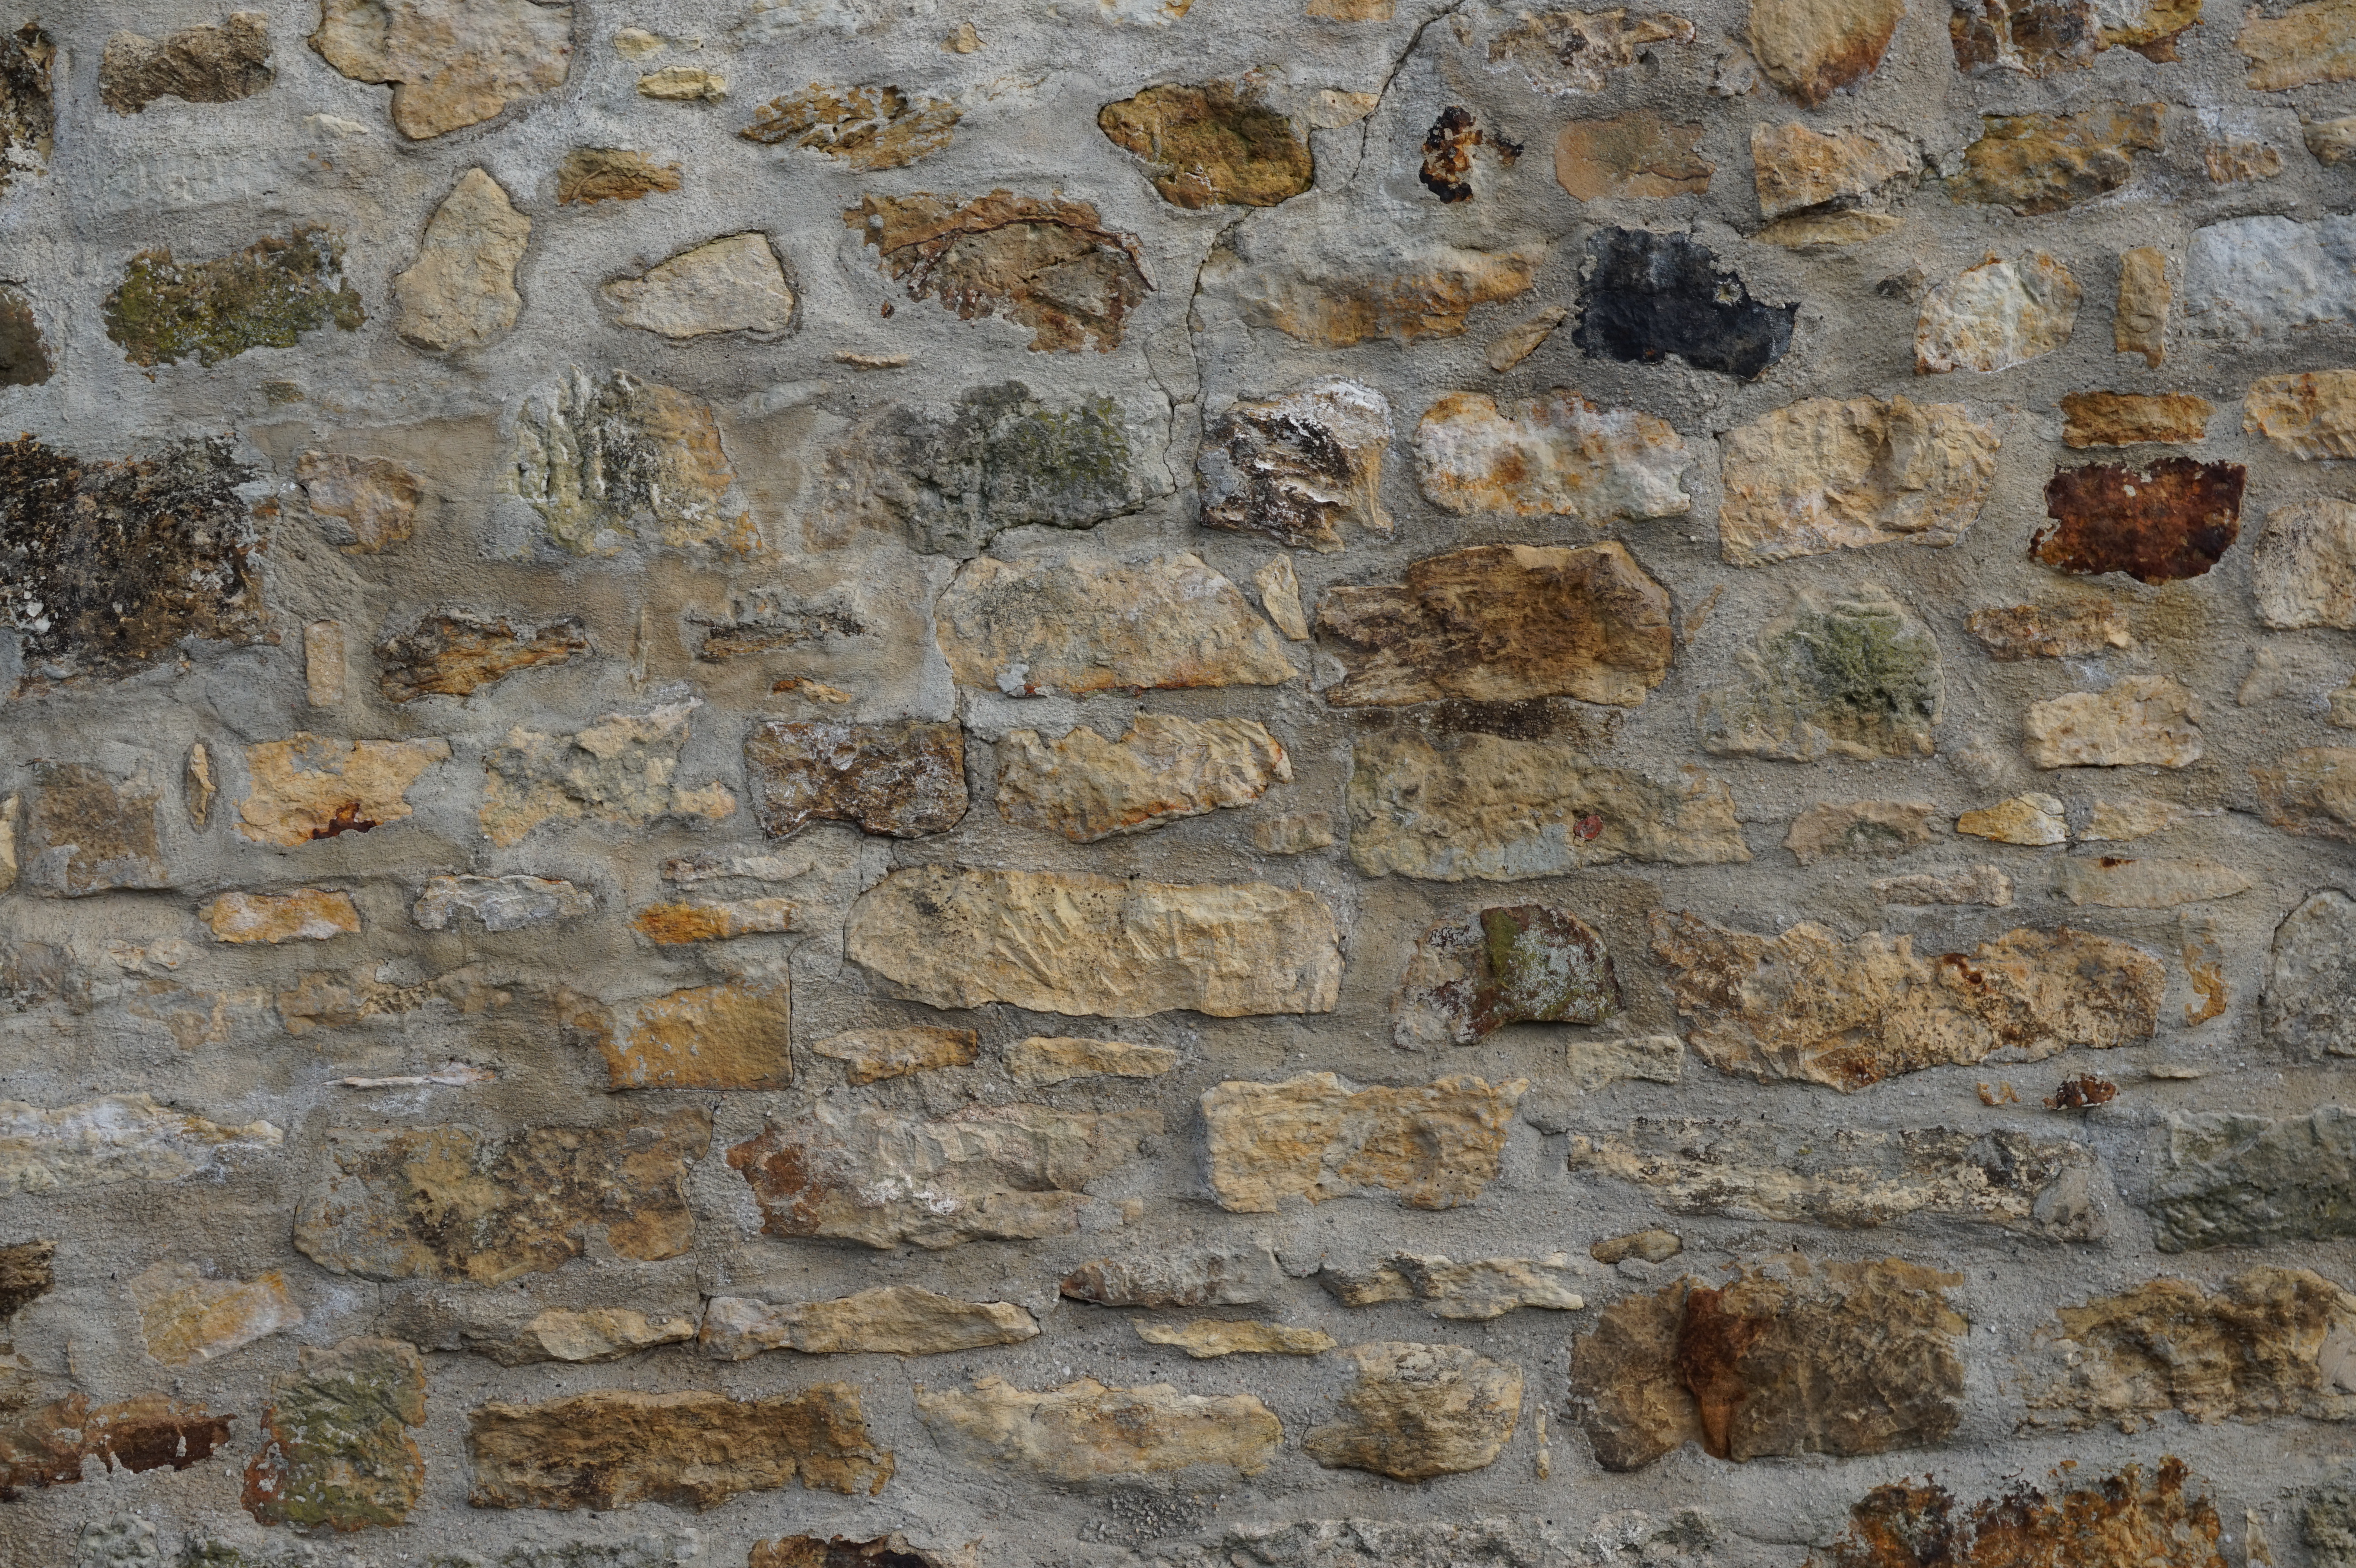
stone, wall, stone wall, rock, geology, ancient history, ruins, archaeological site, history, bedrock, brickwork, outcrop, brick